Luzhanqi

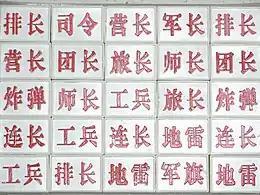
The pieces

Each player has 25 pieces, which are identical except for markings on one side. They are listed here in order of order, where any piece of a higher order may capture one of lower order (if the enemy is of the same order, both pieces will be removed from the board).